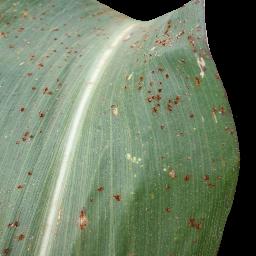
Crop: corn
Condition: (maize)_common_rust